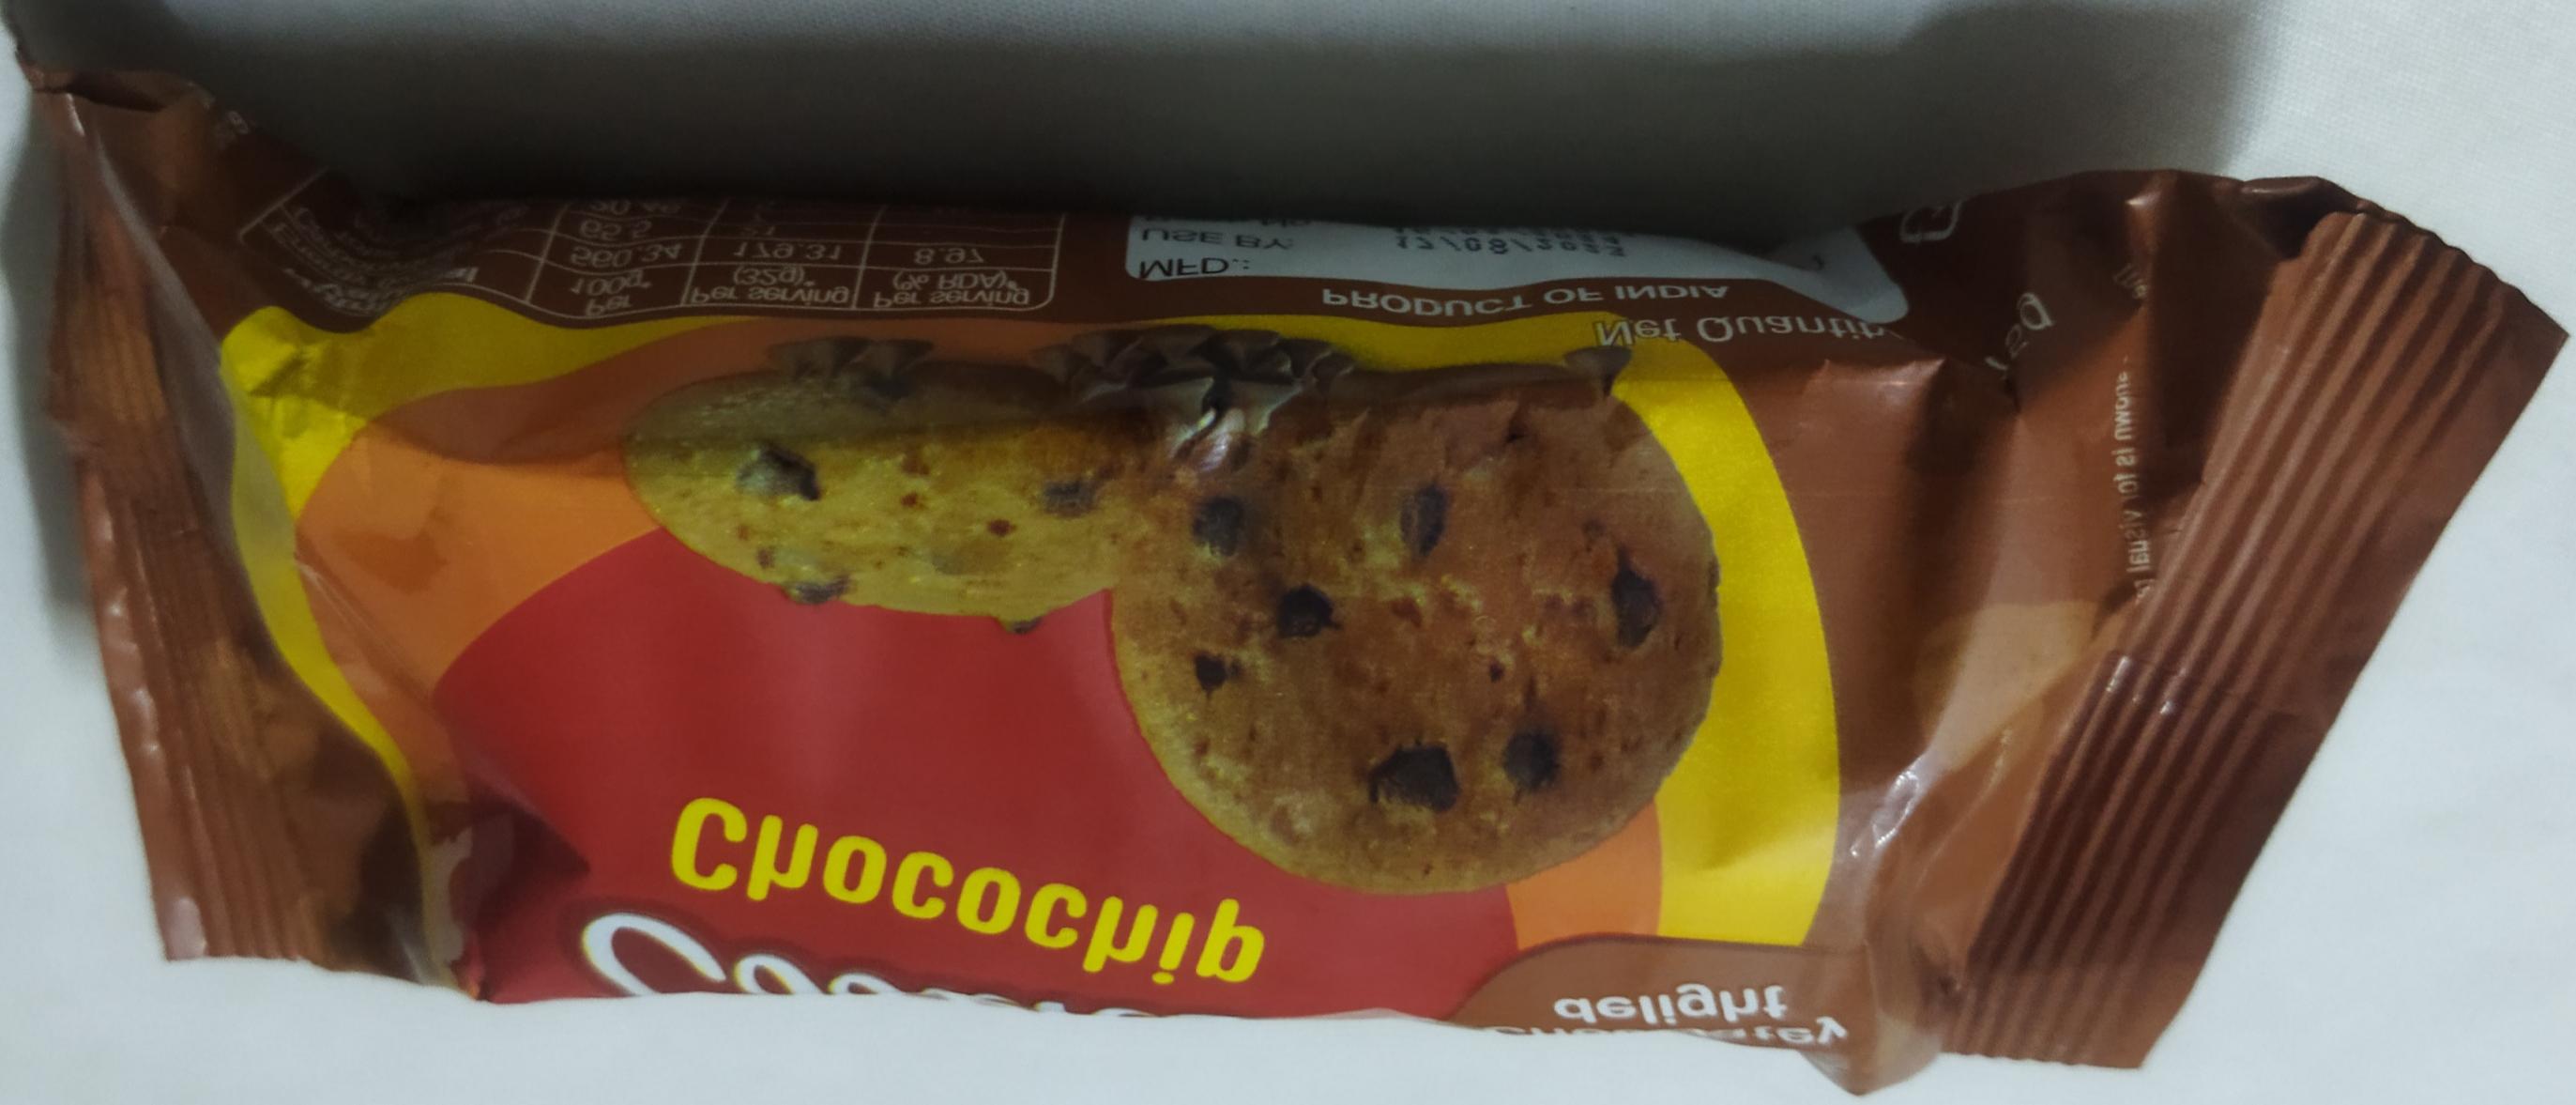
Label: plastics